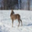
Label: deer